Charles Macalester

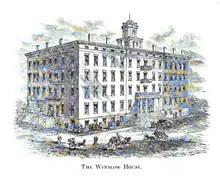
Macalester donated the Winslow House in Minneapolis to be used as the first building of Macalester College

In the 1870s, Rev. Dr. Edward Duffield Neill asked Macalester for sponsorship for the failing Baldwin College in Minnesota. J. Macalester bequested the Winslow House, a summer hotel in Minneapolis which overlooked Saint Anthonys Falls. Neill agreed to rename the school Macalester College in honor of the gift and the college was chartered in 1874. In 1885, the college sold the Winslow House property for $40,000 and moved to its present location, on Snelling Avenue at Grand Avenue in St. Paul, Minnesota.